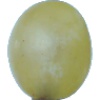
Label: Grape White 1